3rd Cavalry Regiment (United States)

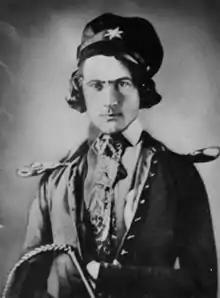
Lieutenant Cave J. Couts in 1843 of the "Mounted Rifles"

When the Regiment of Mounted Riflemen was organized pursuant to the act of Congress in 1846, the first companies filled were A, B, C, and D. They would not be designated as troops until 1883 and would later make up the core of 1st (Tiger) Squadron, 3rd Cavalry Regiment. Companies C and F were recruited from the mountains of Pennsylvania, Maryland, Virginia, and North Carolina, I Company was formed in New Orleans, Louisiana, and the rest of the regiment was recruited from Ohio, Indiana, Illinois, Kentucky, and Tennessee.